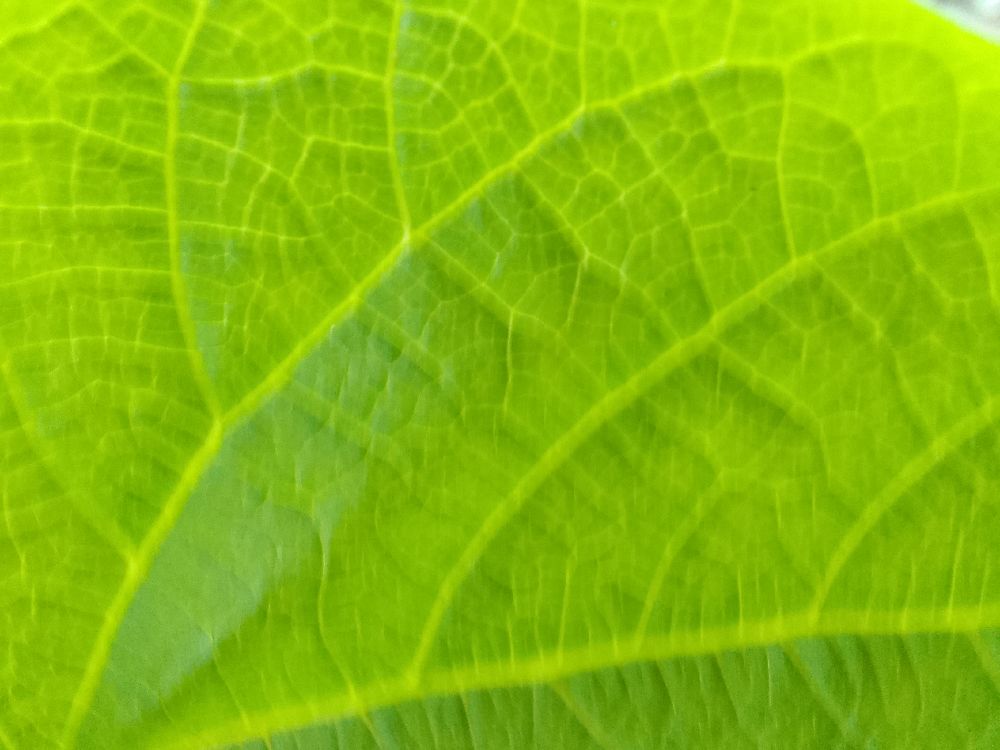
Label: healthy